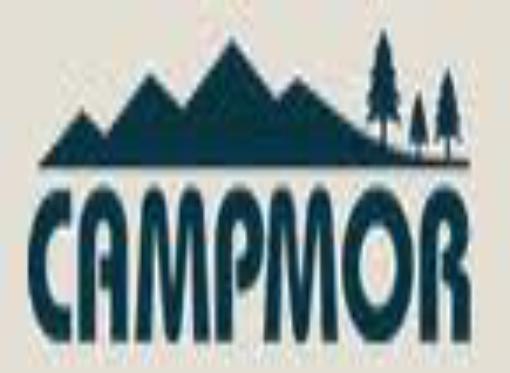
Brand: Campmor
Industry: Clothes